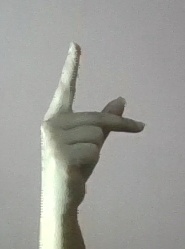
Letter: dha